10th Air Base Wing

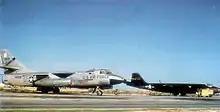
Wing RB-66B and B-57A at Spangdahlem AB, 1957

The wing was first organized as the 10th Reconnaissance Wing on 3 December 1947, at Pope Field, North Carolina as part of the experimental wing base reorganization, an Army Air Forces reorganization which assigned its operational groups and support organization to a single wing. The 10th Reconnaissance Group was the new wing's operational flying component. On 25 August 1948, the reorganization was made permanent and the wing became the 10th Tactical Reconnaissance Wing (10 TRW).